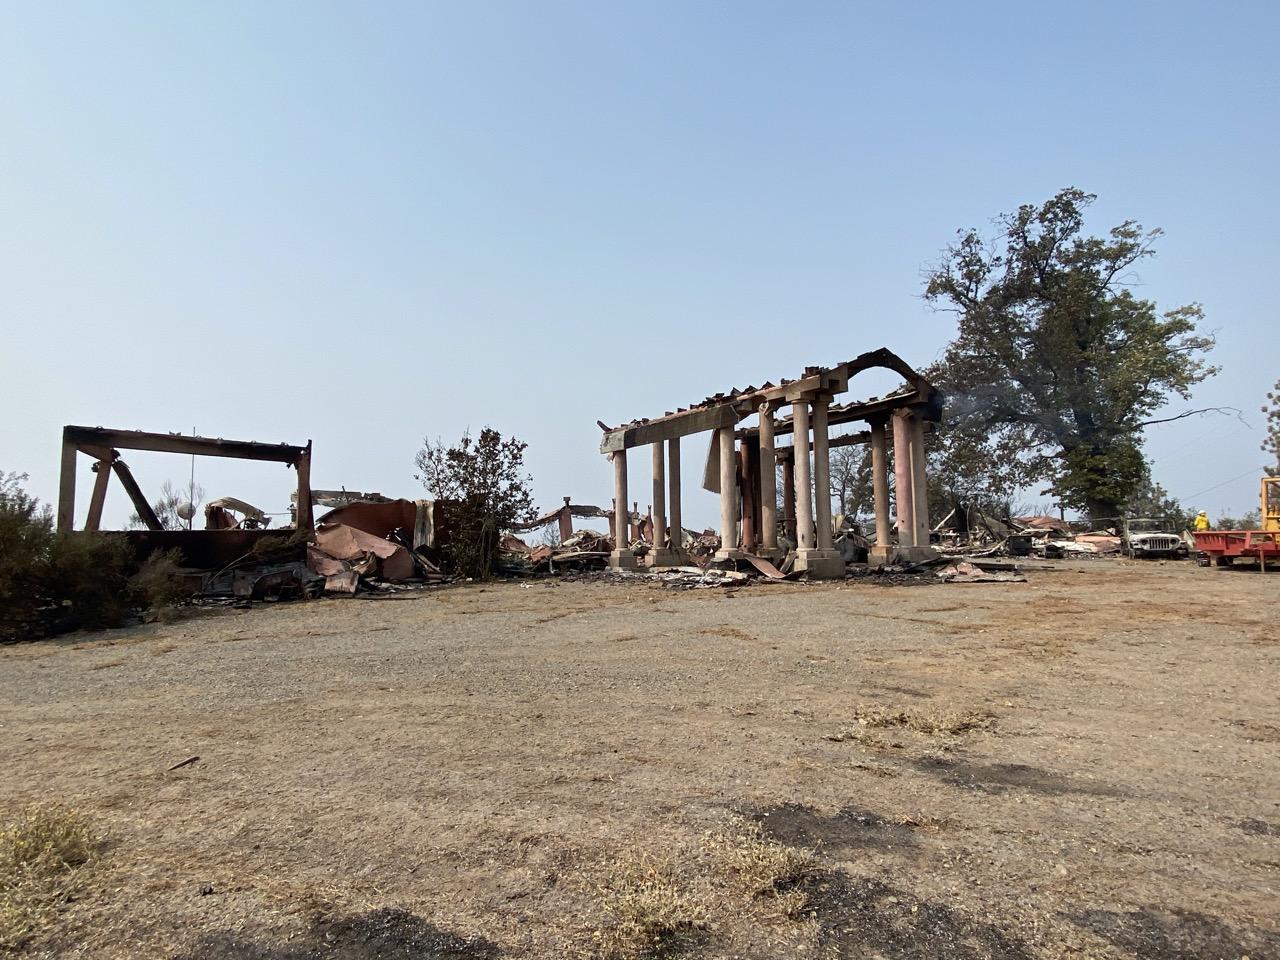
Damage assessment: destroyed